Callander and Oban Railway

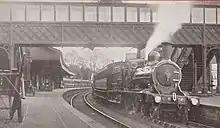
Callander station

The new company needed a secretary, and the man appointed was John Anderson, formerly of the Edinburgh and Glasgow Railway. His remarkable energy and creativity saw the little company through. The company's act only "authorised" the raising of money; it did not make it happen. Many who subscribed for shares in the first place immediately defaulted on being asked for the first call, and Anderson personally hawked round the West Highlands selling shares. There was no question of starting the construction of the whole line, but a start was to be made from Callander to Glen Ogle. A contract for £124,218 was let to John MacKay on 6 November 1866.